Hasborn-Dautweiler

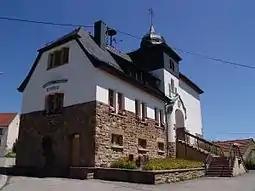
The old town hall of Hasborn-Dautweiler

Hasborn-Dautweiler is a part of the municipality Tholey in the district of Sankt Wendel in the northern Saarland, Germany. Until the end of 1973 Hasborn-Dautweiler was an independent municipality.